Hyatt Regency Times Square

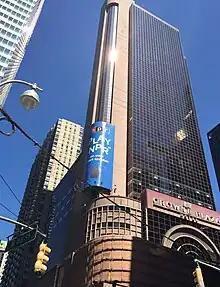
Daytime view from 49th Street and Broadway

The hotel was designed by Alan J. Lapidus, son of modernist architect Morris Lapidus. The hotel is with 46 floors. In addition to the 795-key hotel, the building contains of ground-story retail space, of office space, and a 159-space parking garage. The American Management Association's Executive Conference Center, is on the sixth through eighth floors with a total of . Learning Tree International and the New York Sports Club also had space .